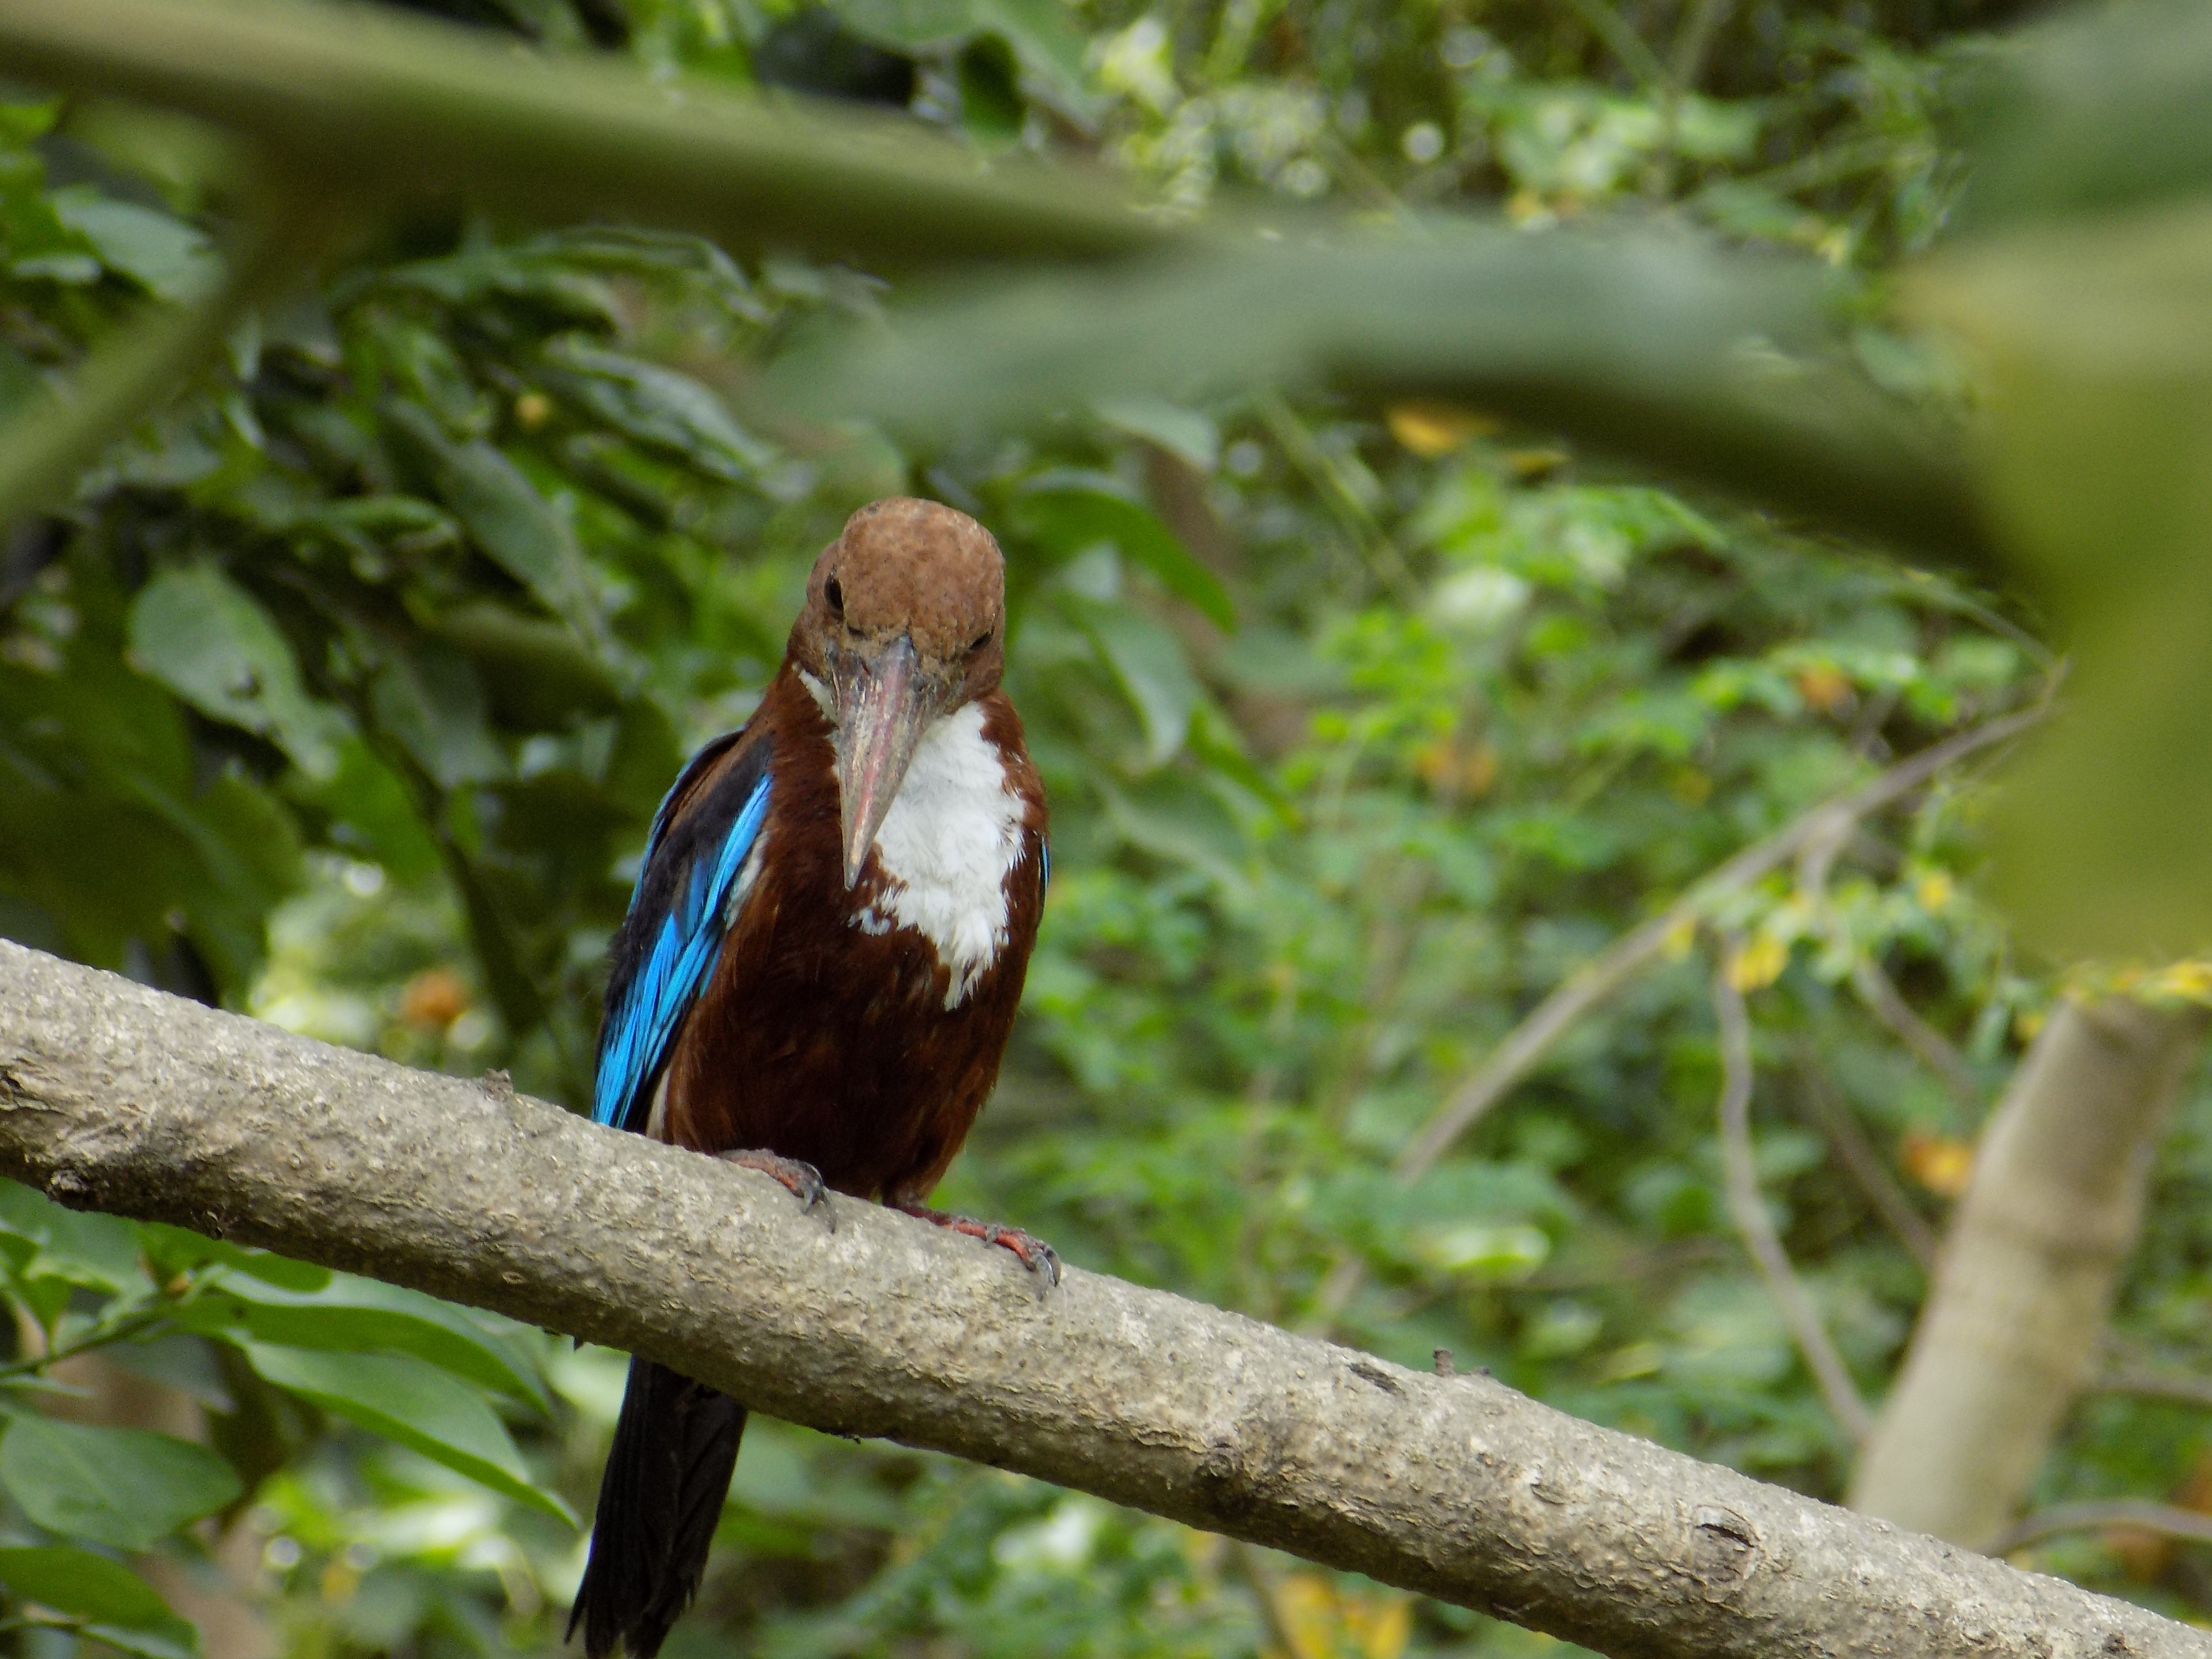
king fisher, bird, fauna, beak, tree, wildlife